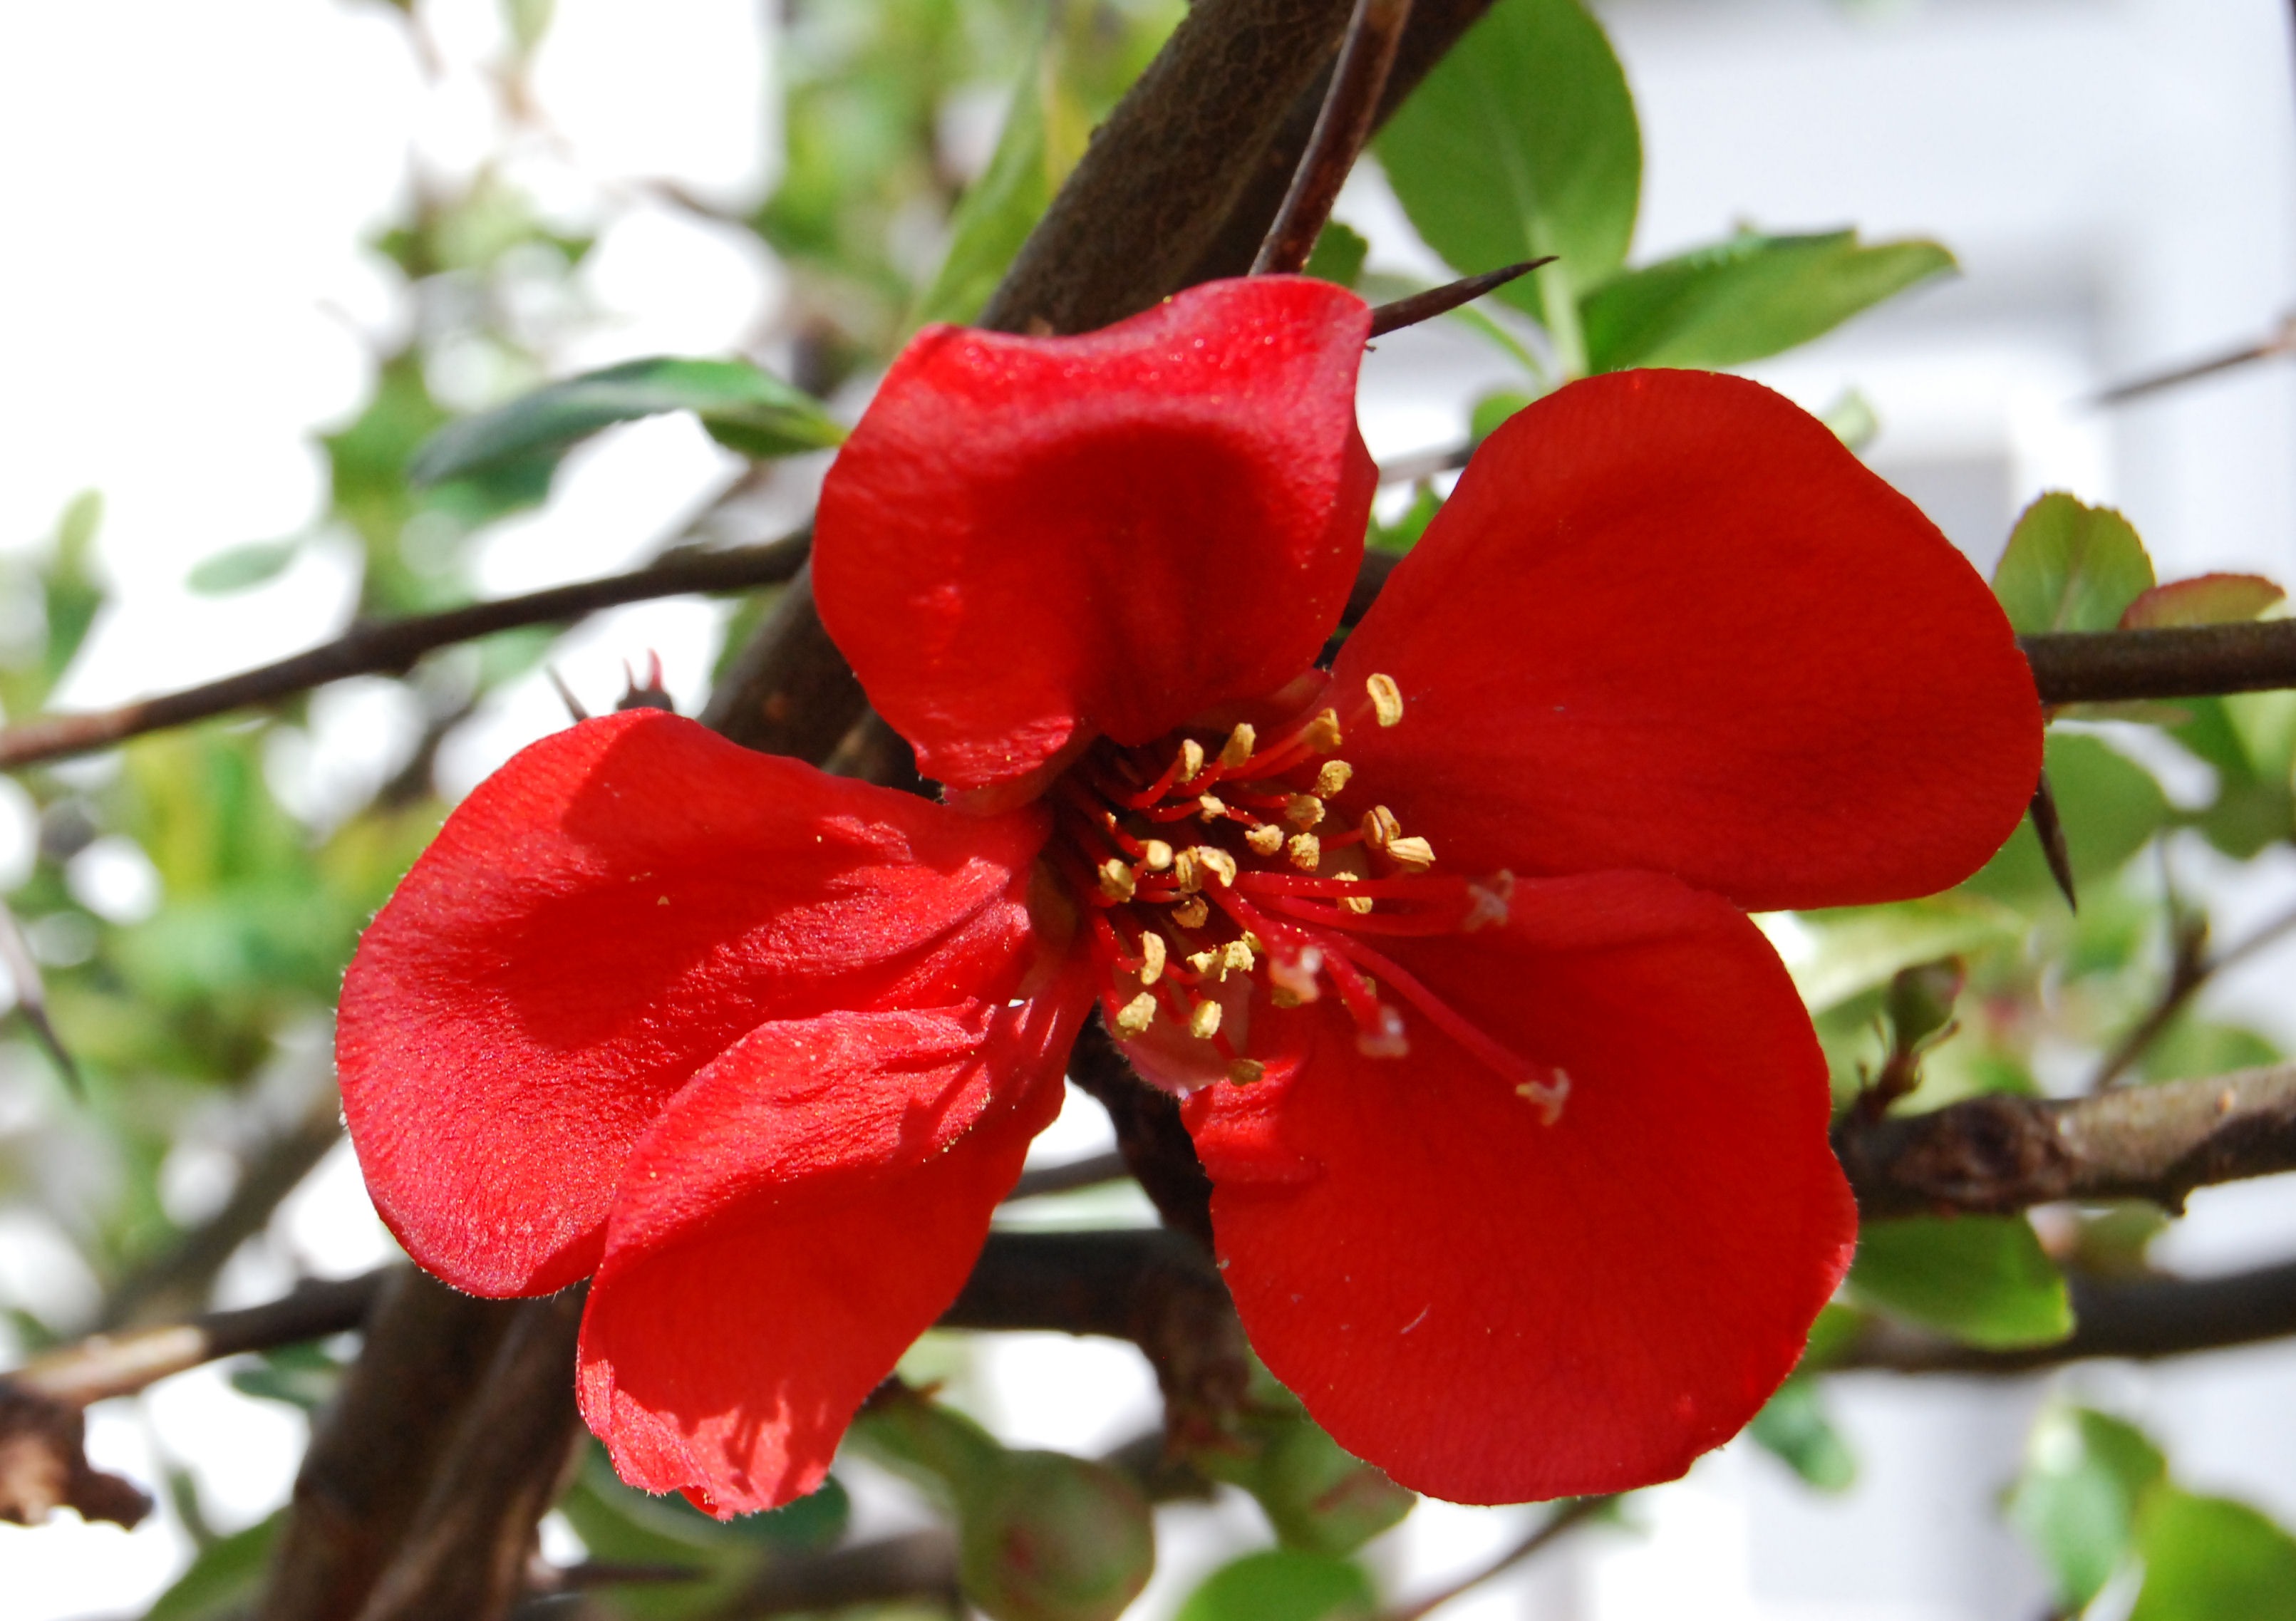
blossom, plant, fruit, stem, leaf, flower, petal, bloom, floral, environment, food, spring, red, herb, produce, natural, botany, agriculture, flora, botanical, wildflower, outdoors, vegetation, shrub, horticulture, japonica, camellia, organic, theaceae, flowering plant, japanese quince, land plant, camellia sasanqua, japanese camellia